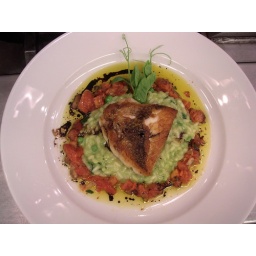
New plating; now on plate (not in bowl), balsamic reduction around plate, not across fish